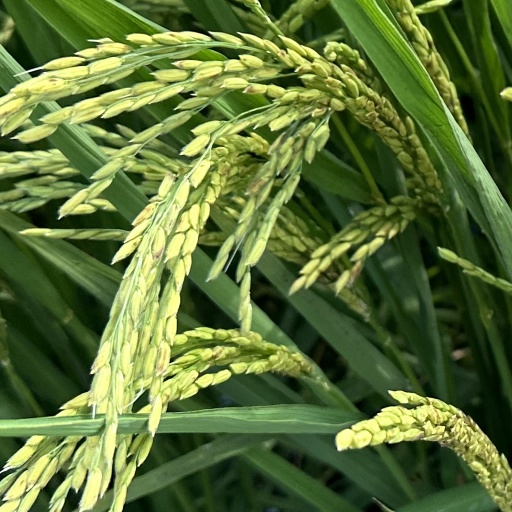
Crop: rice